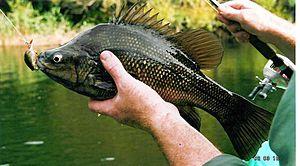
La Perche Macquarie est un poisson d'eau douce australien du bassin Murray-Darling. C'est un membre de la famille des Percichthyidae et elle est très proche de la perche dorée.
La nageoire dorsale d'un poisson ou est une nageoire impaire située sur son dos. Elle est généralement soutenue par des rayons qui peuvent être relevés ou abaissés, voire orientés dans toutes les directions par des muscles situés à leur base.
Le Murray est un fleuve d’Australie d'une longueur de 2 530 kilomètres de sa source dans la Cordillère australienne à son embouchure dans l'océan Indien.